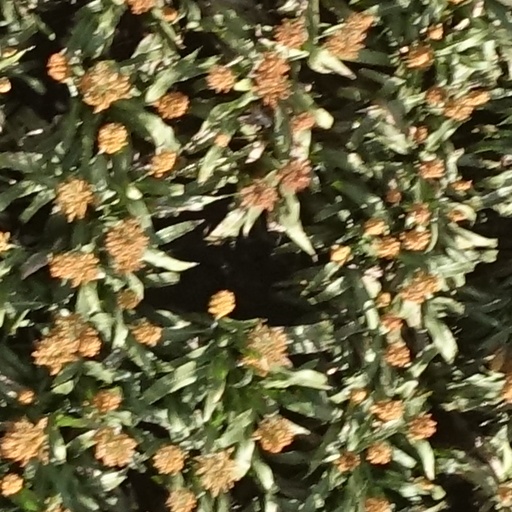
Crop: sorghum